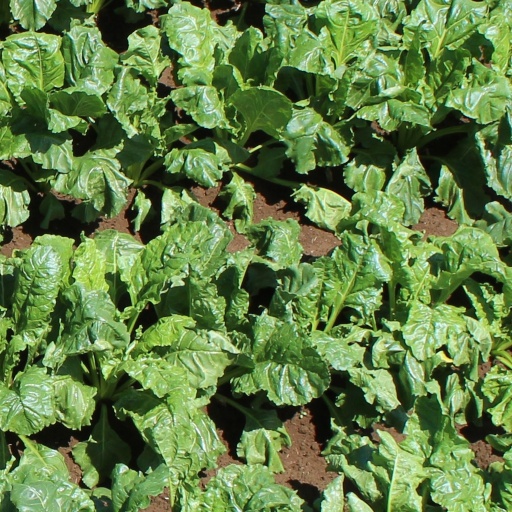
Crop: sugar beet